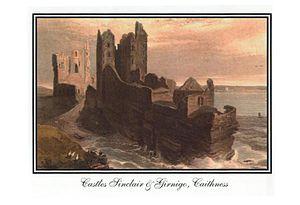
Le château de Sinclair et Girnigoe se trouve à environ cinq kilomètres au nord de la ville de Wick, sur la côte est du district de Caithness, dans la zone administrative écossaise de Highland. On le considère comme l'un des premiers manoirs du Clan Sinclair.